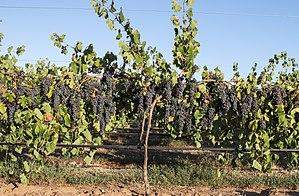
Vignoble de la Barossa Valley
Le rendement viticole est le rendement agronomique d'un vignoble, c'est-à-dire le rapport entre la production, exprimée soit en volume de vin soit en masse de raisin, et la surface du vignoble cultivé.
Le vignoble de la Barossa Valley est une des plus anciennes régions viticoles d'Australie. Il est situé en Australie Méridionale, dans la vallée de la Barossa à 56 km au Nord-Est d'Adélaïde.